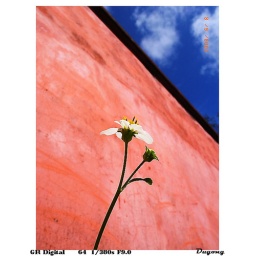
The flower is near the wall of Confucius's temple in Tainan.